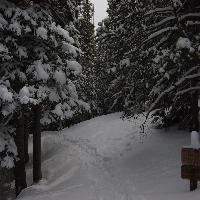
Weather: cloudy or overcast